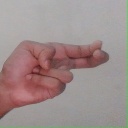
अक्षर: ह